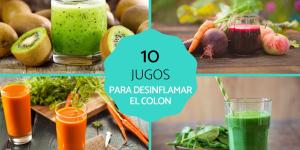
jugos para desinflamar el colon